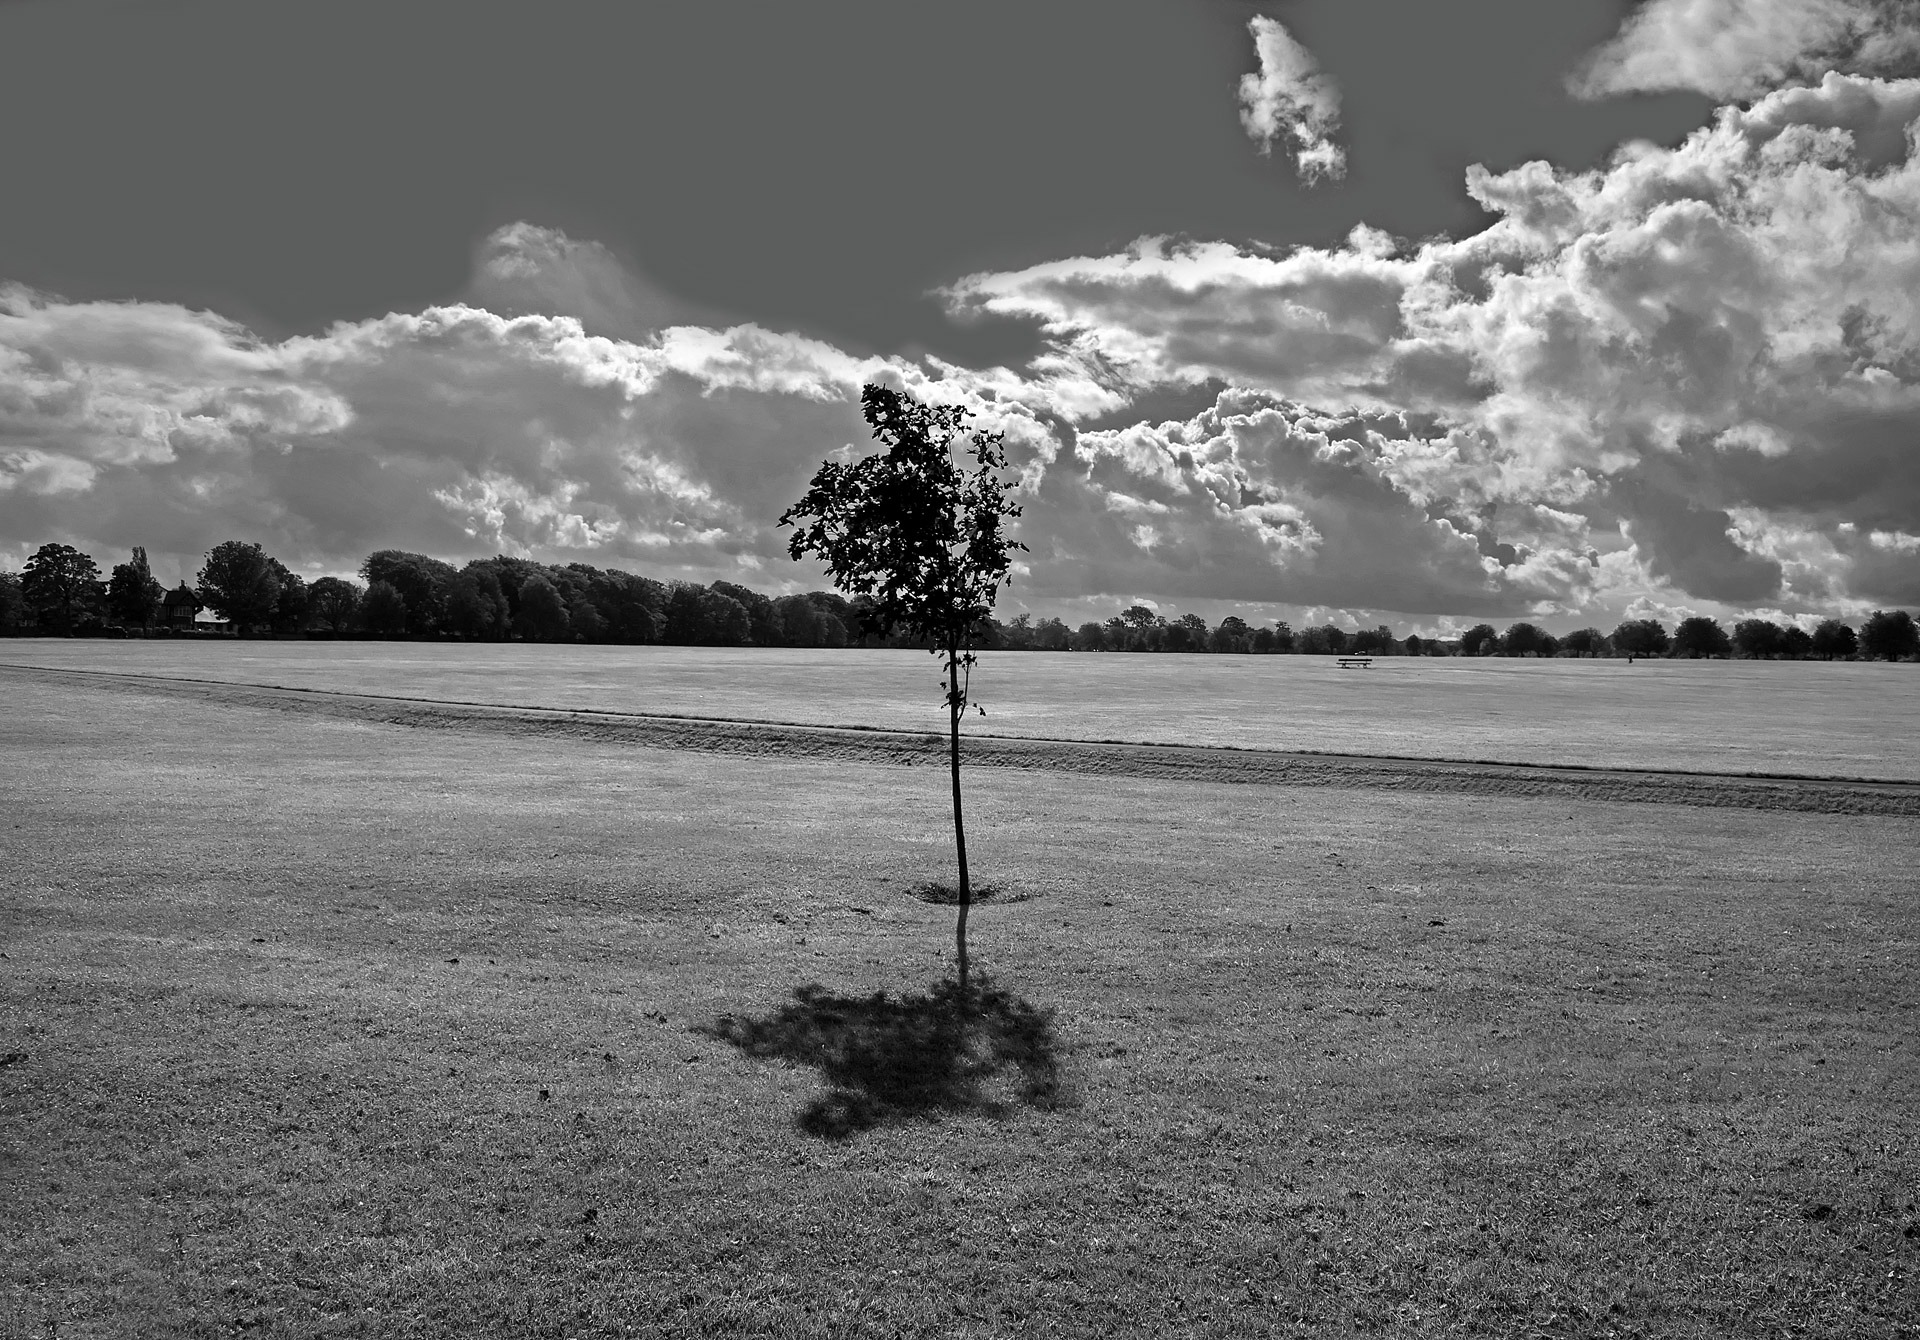
tree, nature, grass, horizon, walking, cloud, black and white, plant, sky, white, photography, sunlight, morning, dusk, evening, sitting, space, park, darkness, black, garden, monochrome, trees, picnic, relaxation, background, light effect, meteorological phenomenon, monochrome photography, atmospheric phenomenon, woody plant